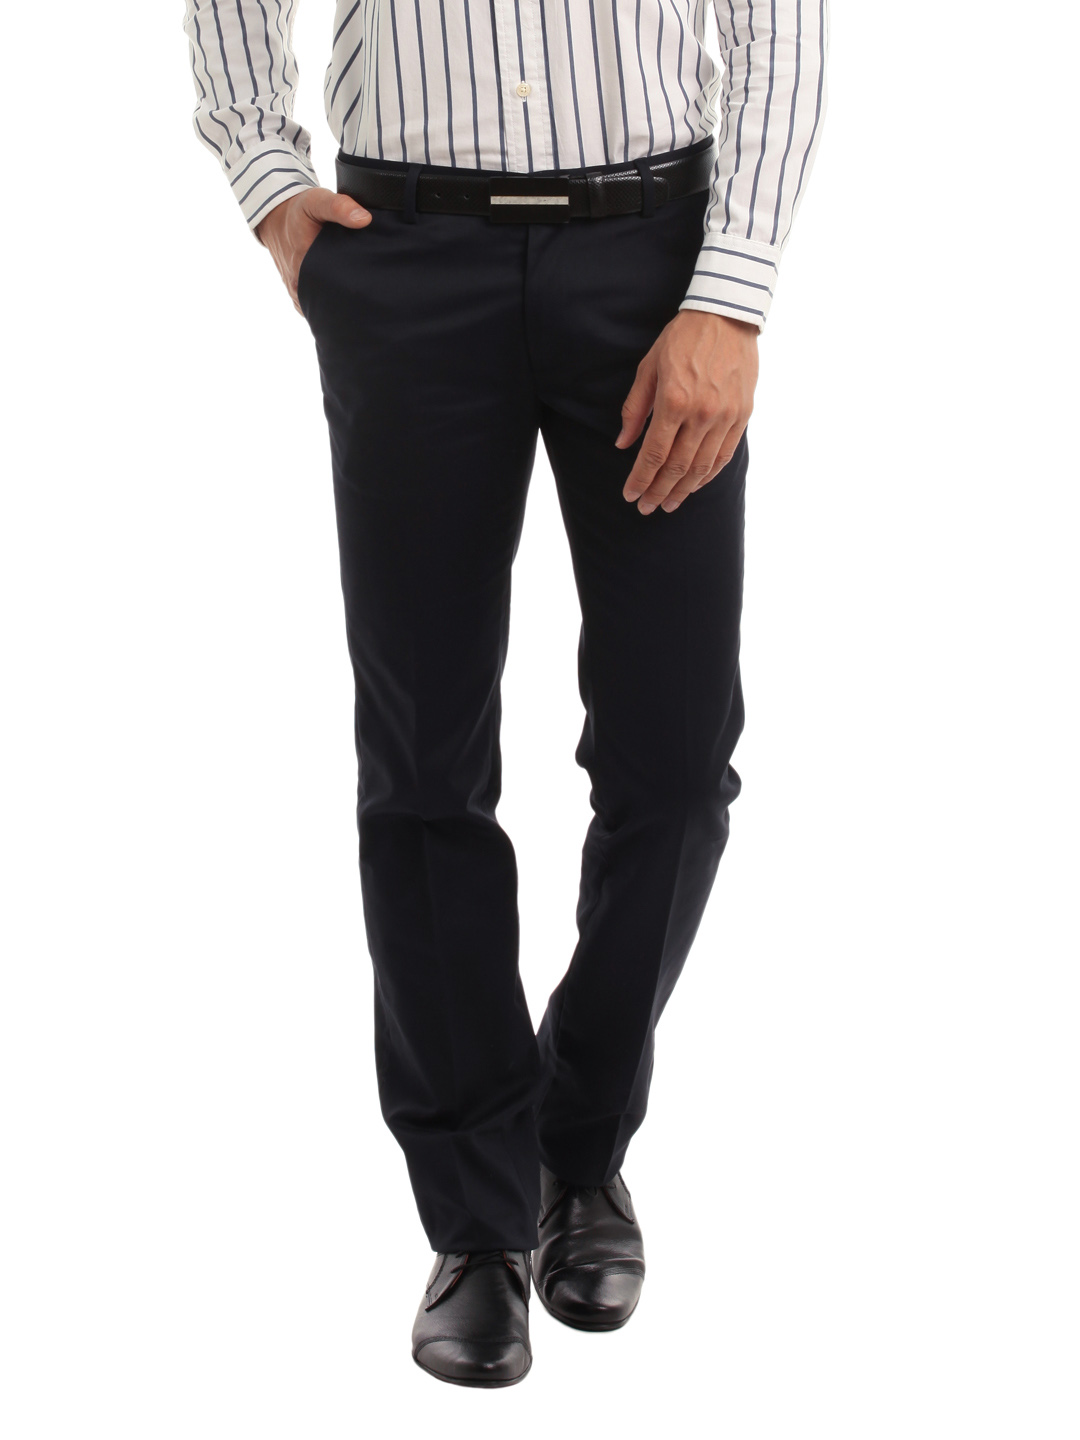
Indian Terrain Men Navy Blue Trousers
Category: Apparel / Bottomwear / Trousers
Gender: Men
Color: Navy Blue
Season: Summer 2012
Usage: Formal